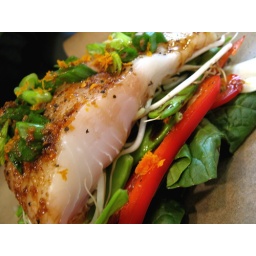
fish in parchment paper before it was cooked, but after it had sauce on it